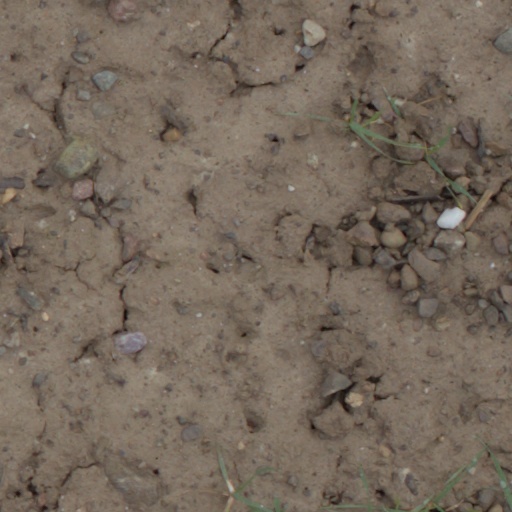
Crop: wheat